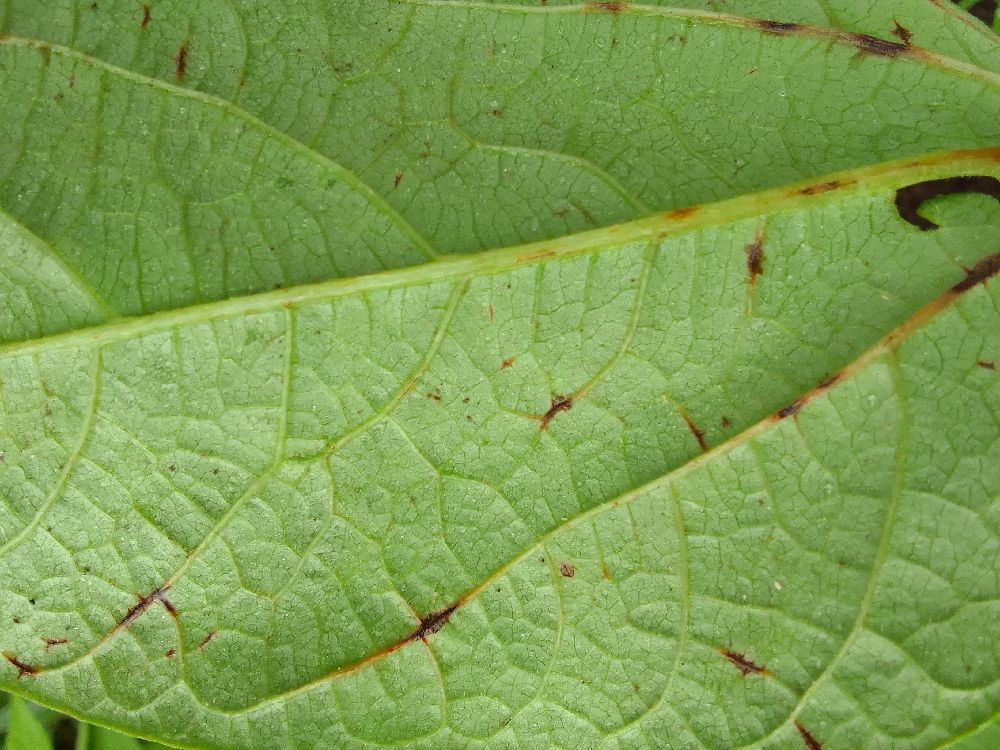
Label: anthracnose